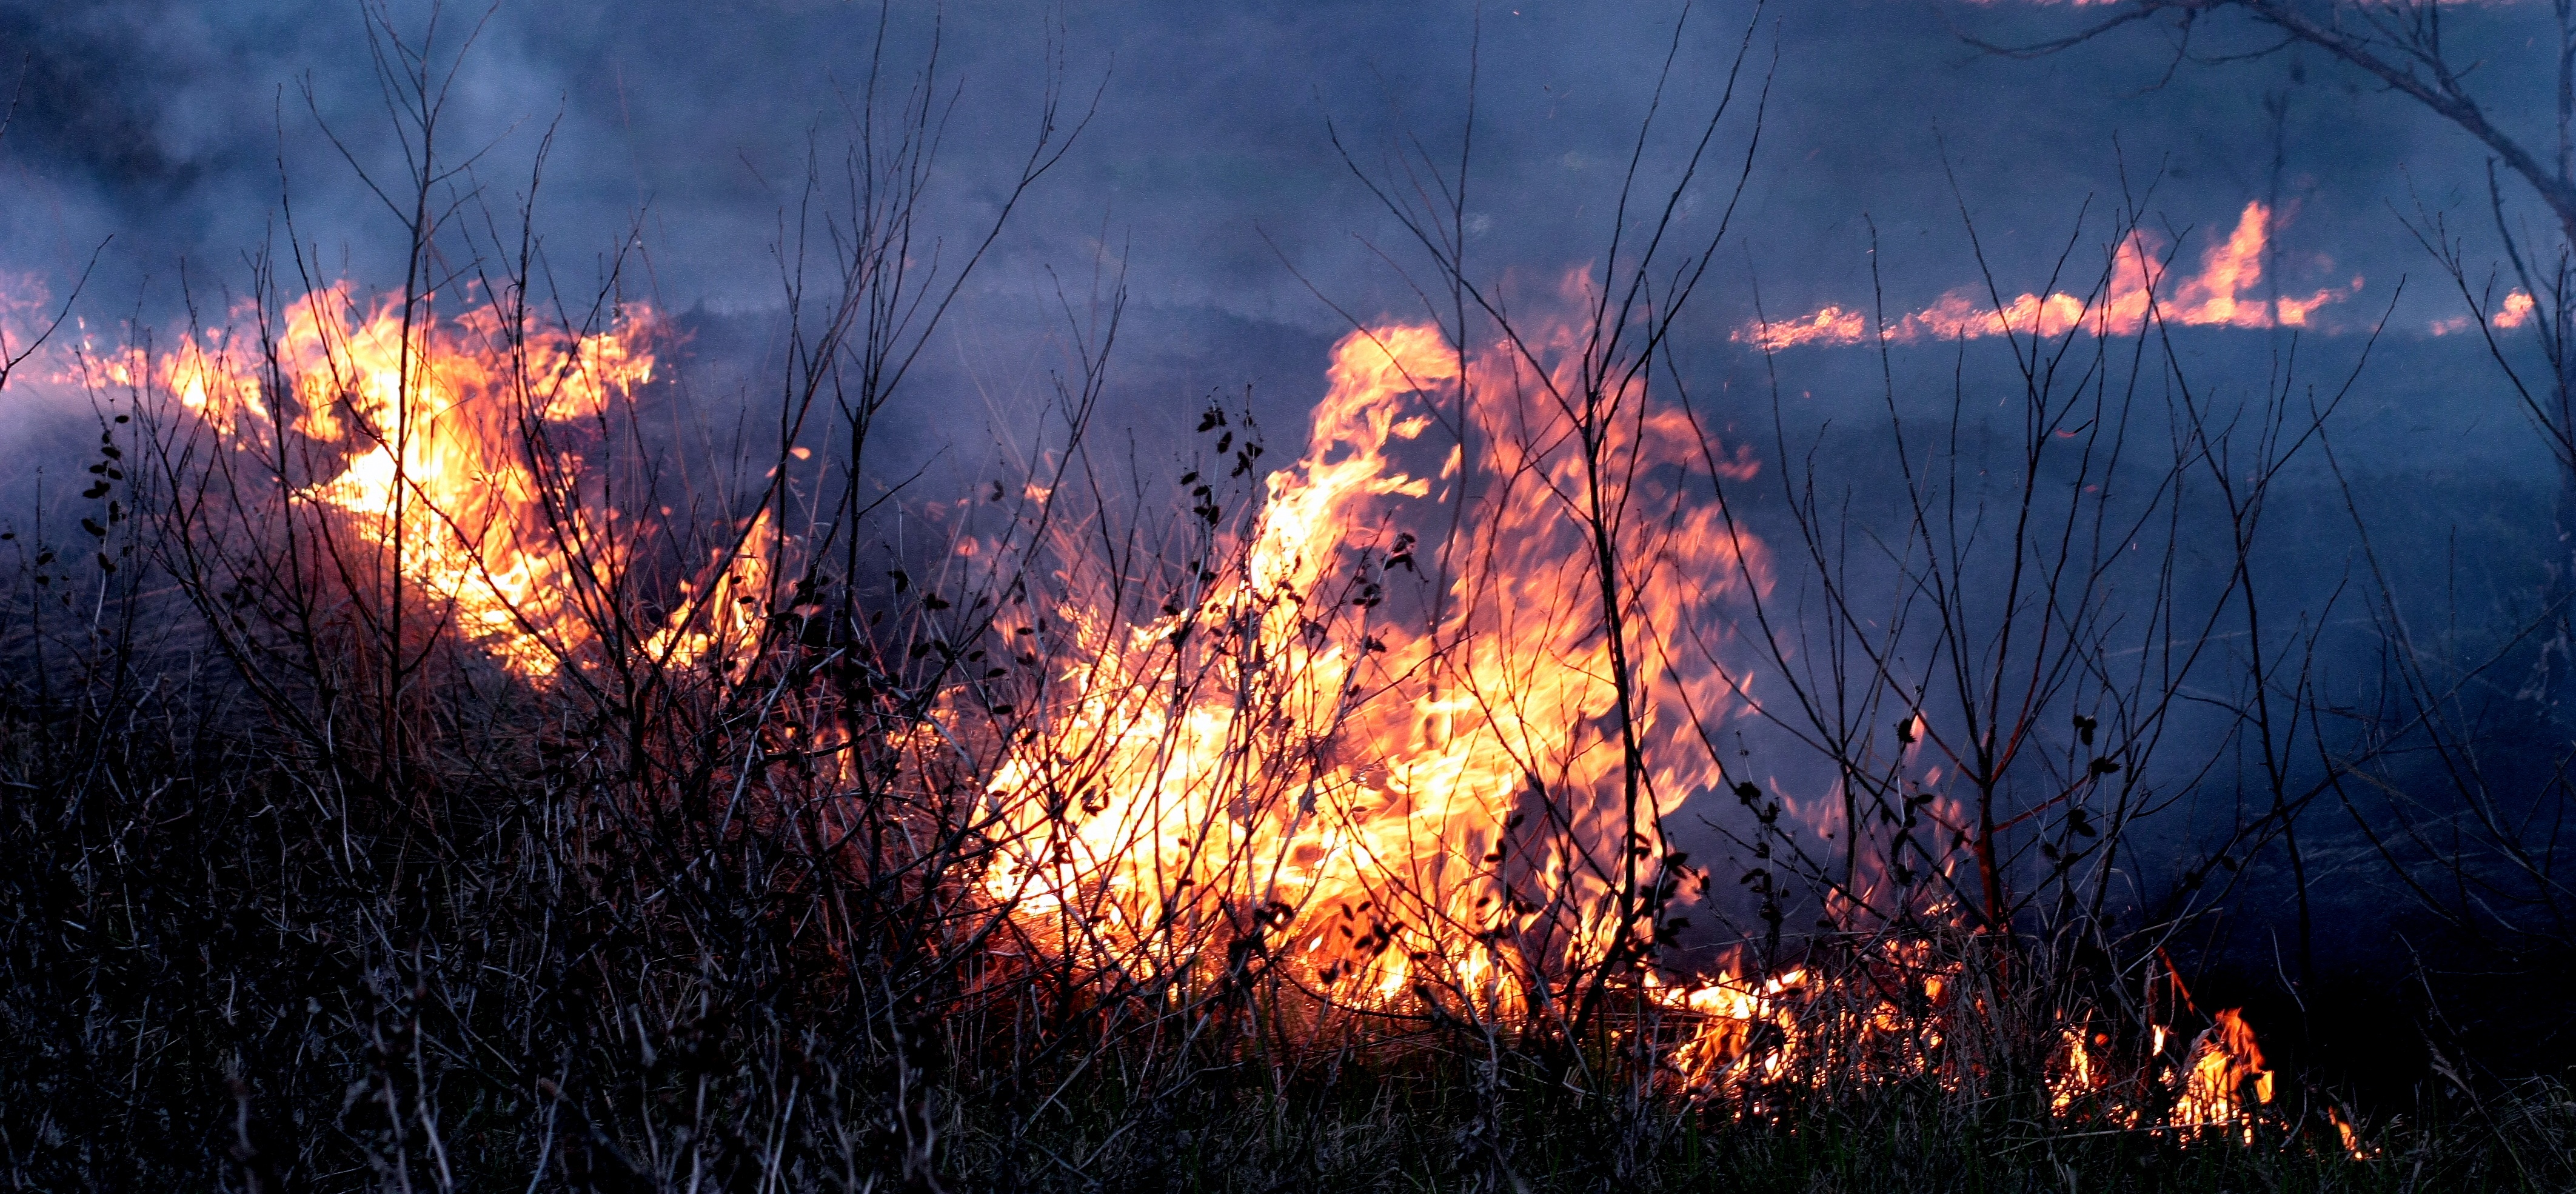
smoke, red, flame, fire, disaster, horror, event, wildfire, apocalyptic, geological phenomenon